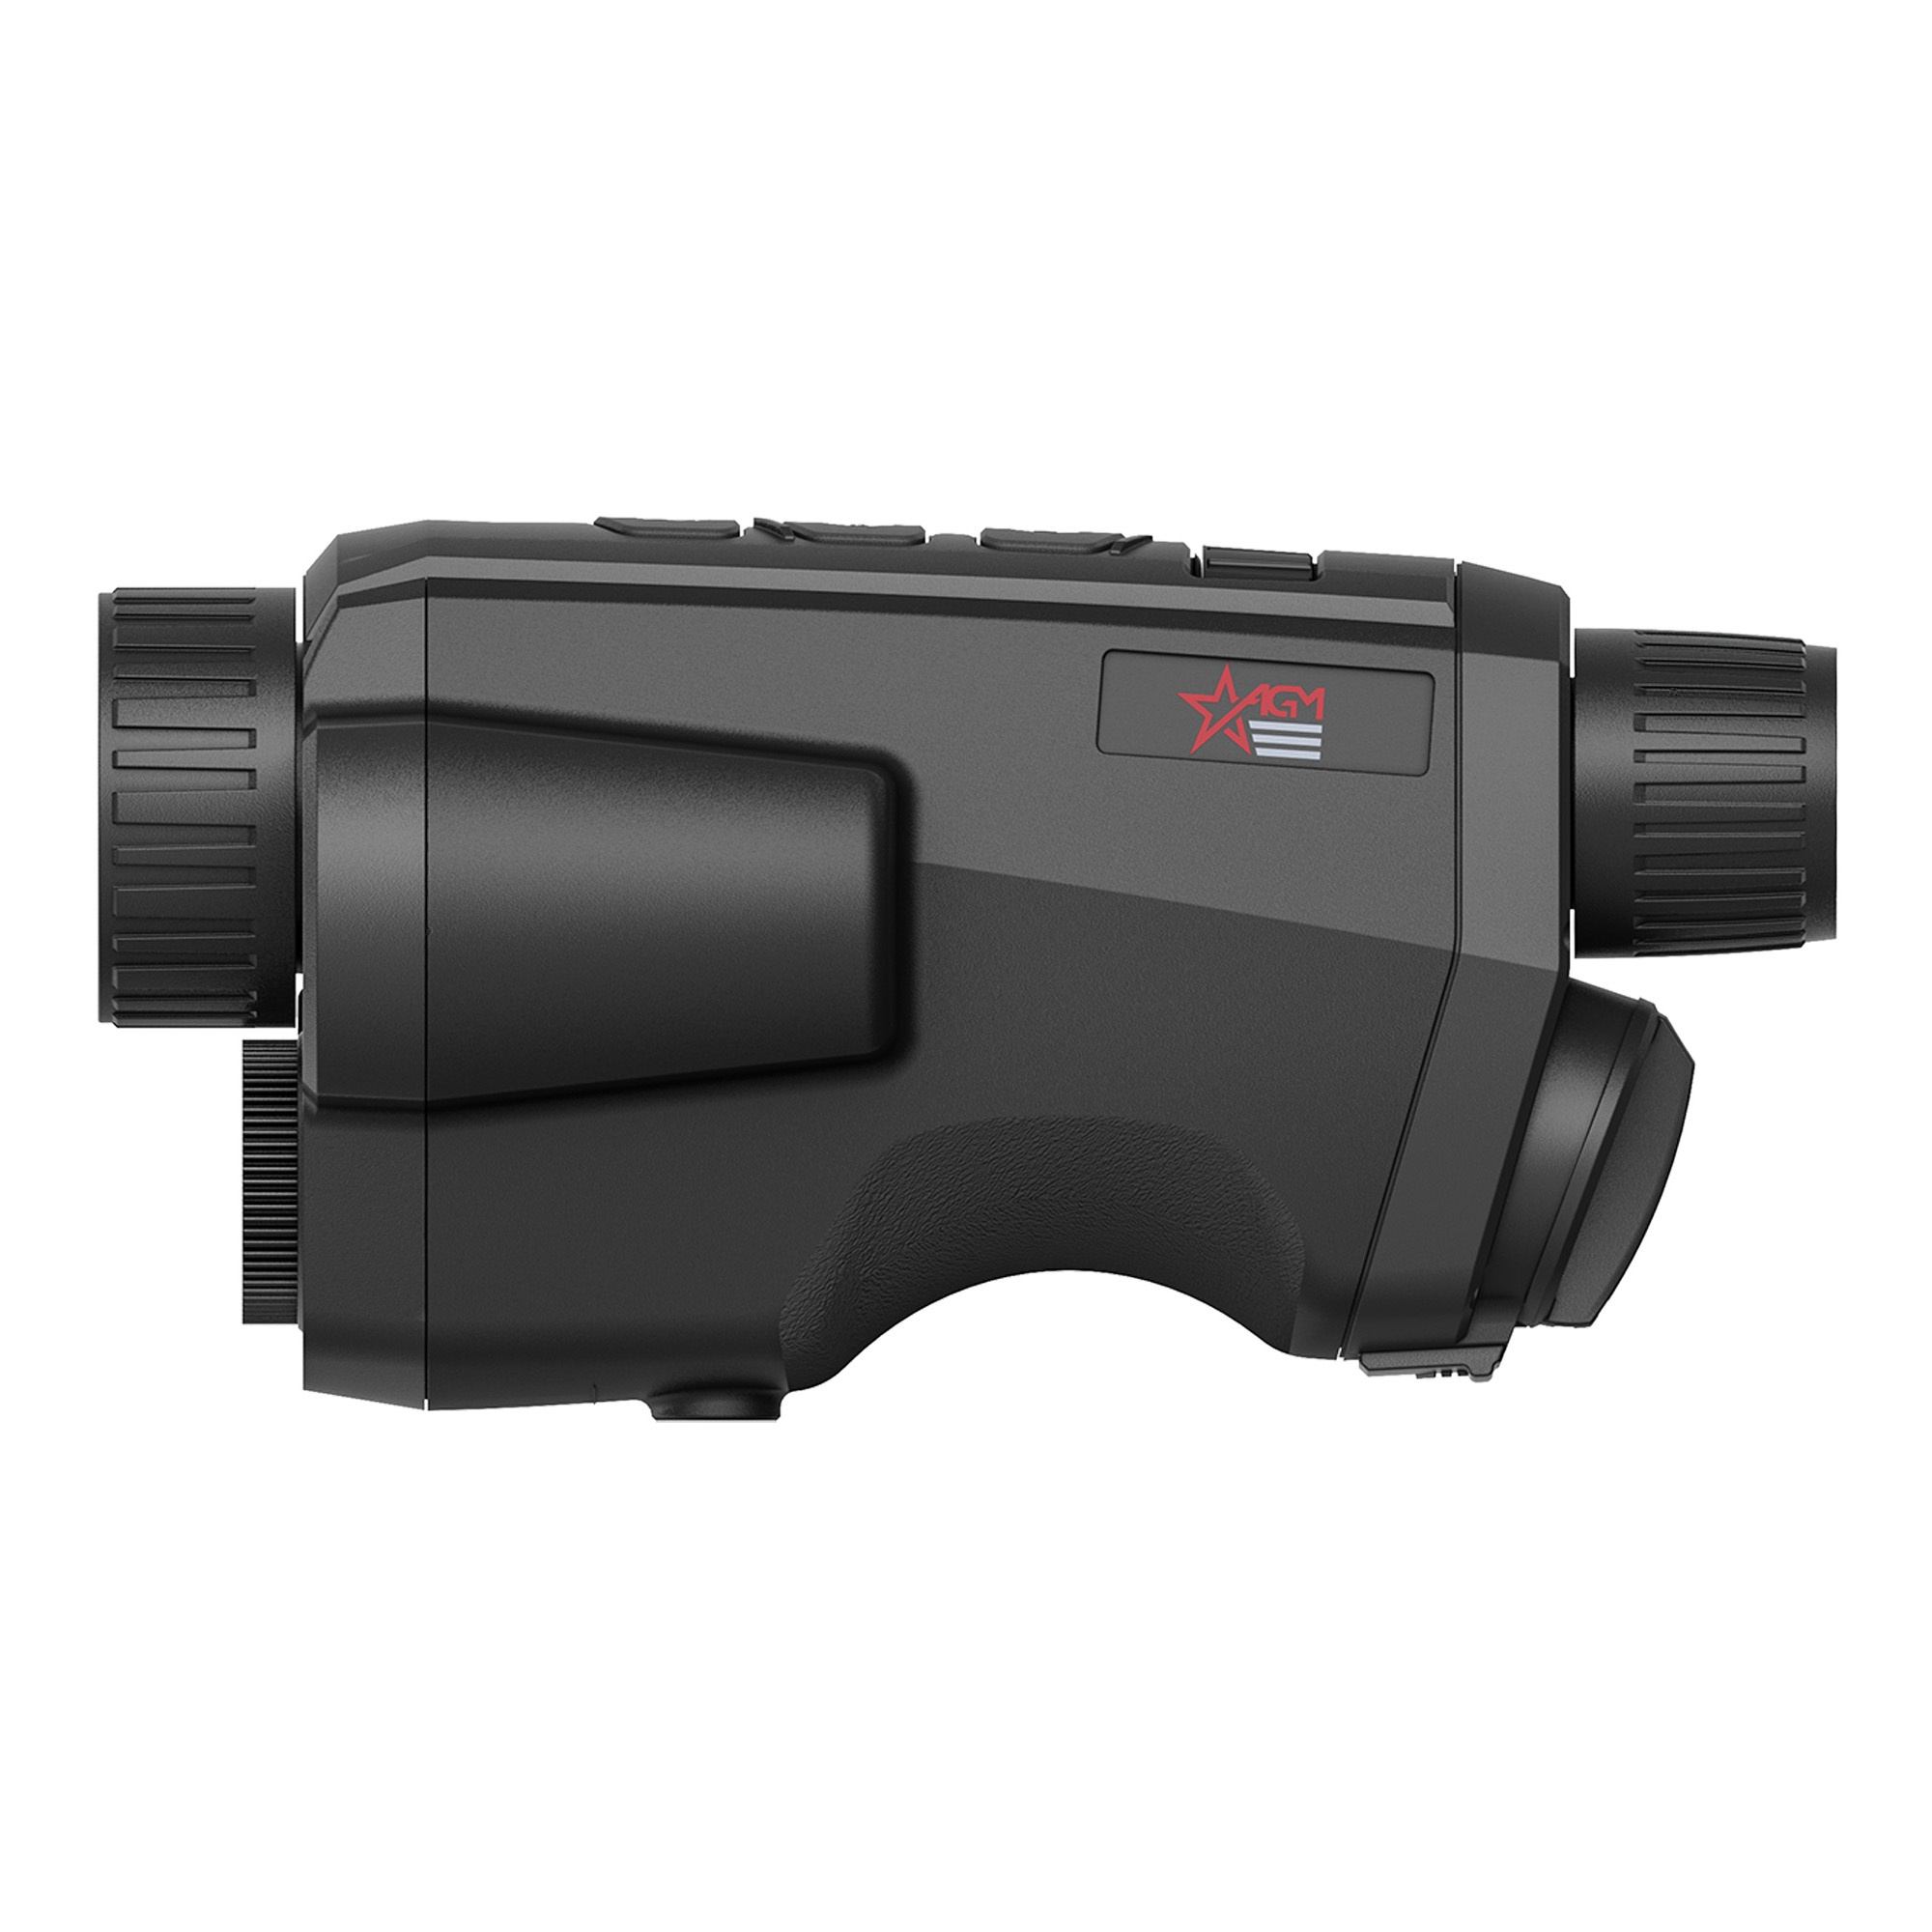
Agm Fuzion Tm35-384 Thermal Mono Blk
The AGM Fuzion LRF Handheld Thermal & Optical Bi-spectrum Monocular is equipped with 12m high sensitivity thermal detector, ultra-low light optical detector, 1024x768 OLED display and eyepiece with a large field of view. The device can quickly detect hiding objects even under extreme environments such as smoke, fog, rain, snow, etc. It can be widely applied to scenarios including patrol, search and rescue, drug interdiction, and suspect apprehension. Due to its waterproof capability the device performs well even in severe weather conditions and challenging environments. Features : Bi-spectrum image fusion and object highlight Detail enhancement and target recognition Selection of thermal view channel, visible light channel, or both them combined 12 μm, 35 mK NETD high sensitivity thermal detector Fast 50Hz imaging 1x, 2x, 4x, 8x digital zoom 1024×768 resolution, 0.39-inch OLED display
Brand: AGM Global Vision
Category: Cameras & Optics > Optics > Monoculars